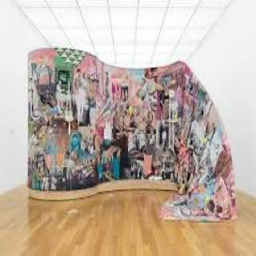
Kunstmuseum Liechtenstein